Gyrth Godwinson

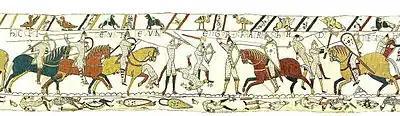
Gyrth and his brother's death at the Battle of Hastings, scene 52 of the Bayeux Tapestry. HIC CECIDERUNT LEWINE ET GYRD FRATRES HAROLDI REGIS (Here have fallen dead Leofwine and Gyrth, brothers of King Harold)

Gyrth Godwinson (Old English: "Gyrð Godƿinson"; 1032 – 14 October 1066) was the fourth son of Earl Godwin, and thus a younger brother of Harold Godwinson. He went with his eldest brother Sweyn into exile to Flanders in 1051, but unlike Sweyn he was able to return with the rest of the clan the following year. Along with his brothers Harold and Tostig, Gyrth was present at his father's death-bed.